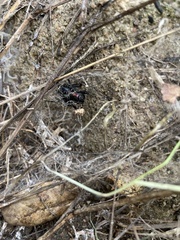
Species: Lactrodectus_hesperus